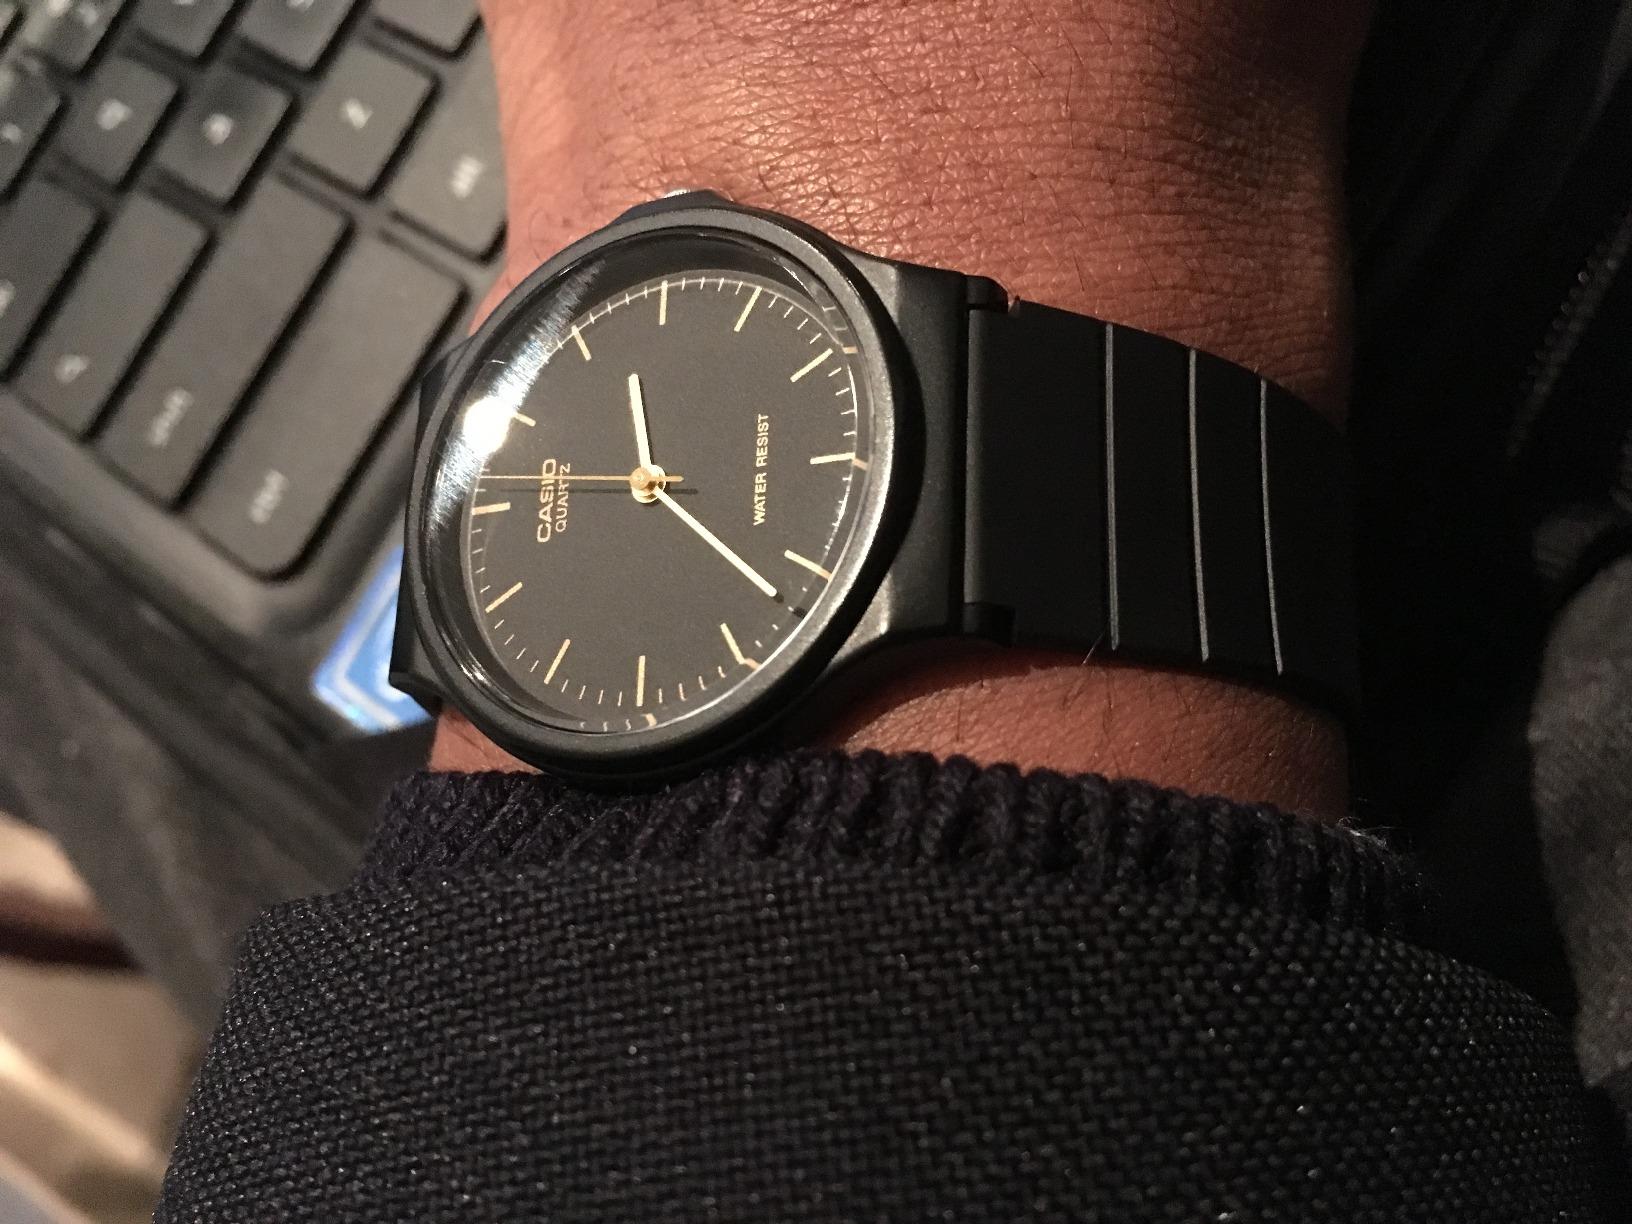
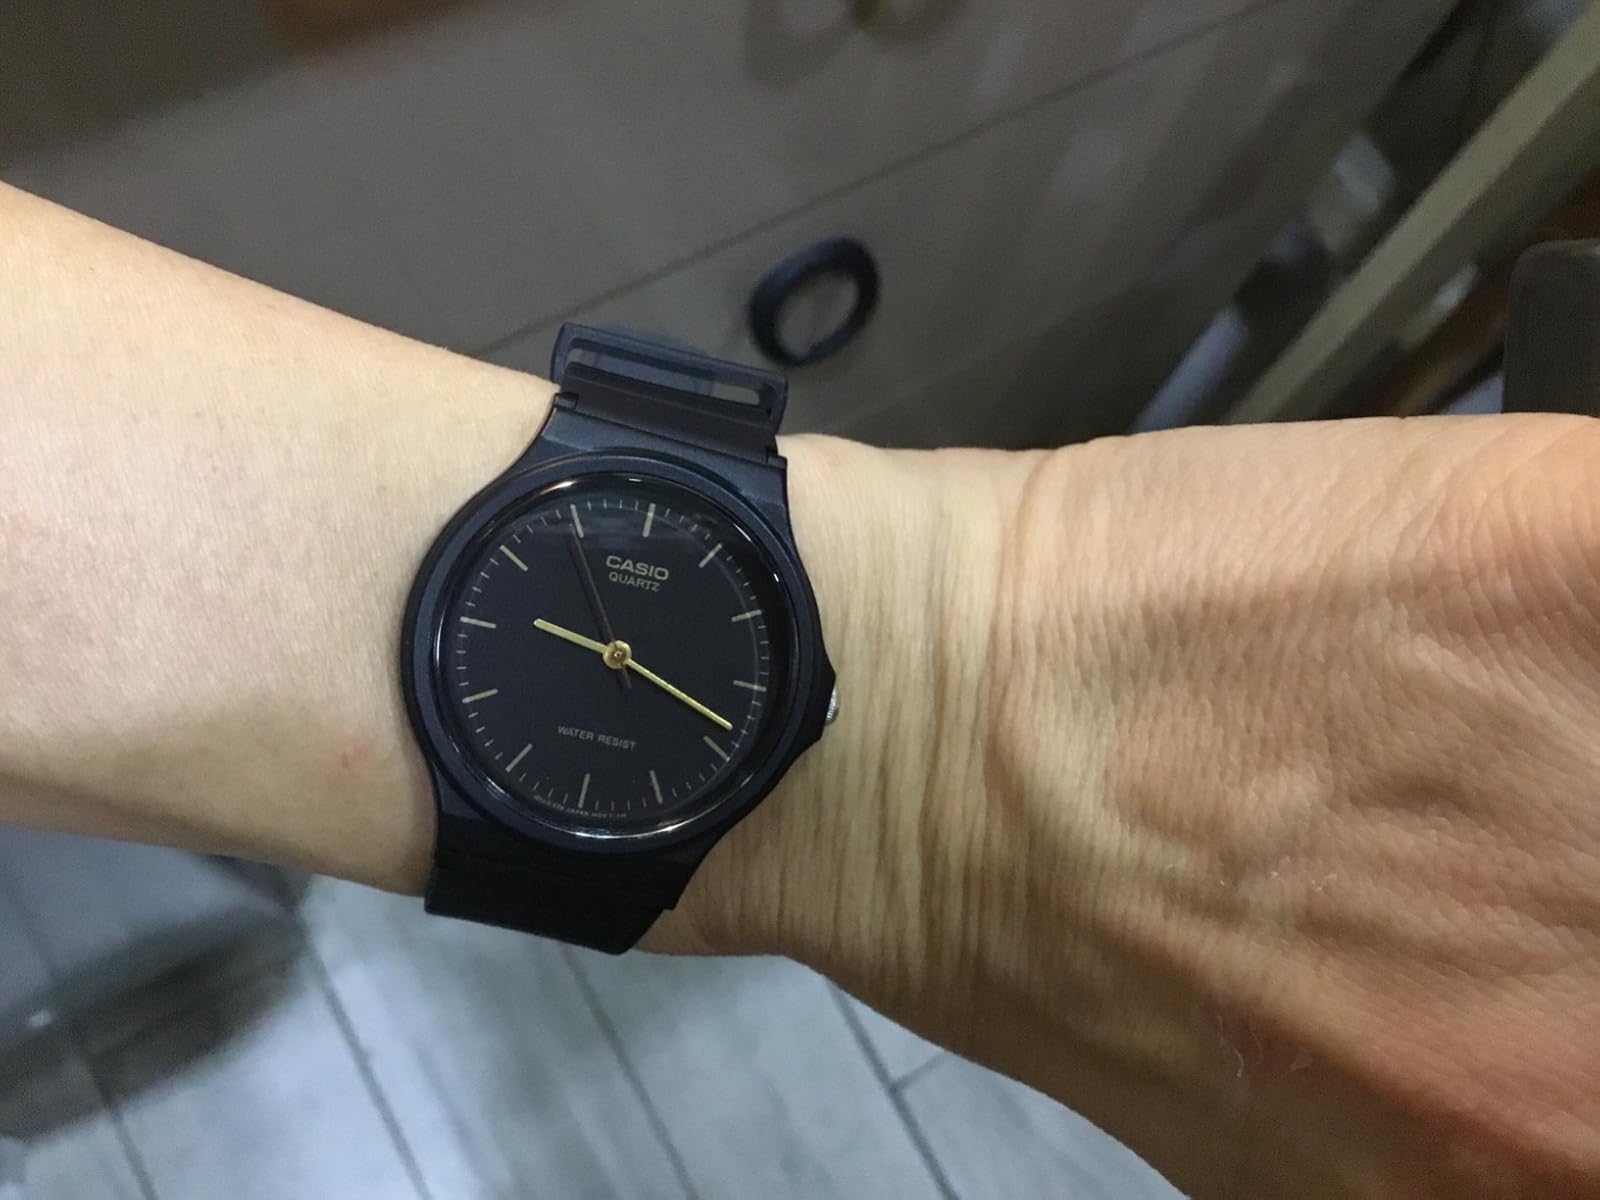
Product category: accessories_watch
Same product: yes